Hierodoris callispora

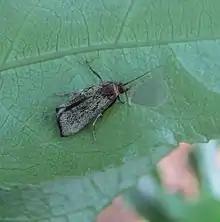
"Hierodoris callispora" observation

This species can be distinguished by its orange ruff that contrasts with its dark head and thorax. There is a colour form that exists that has orange scales and an orange coloured fringe on the hindwing.